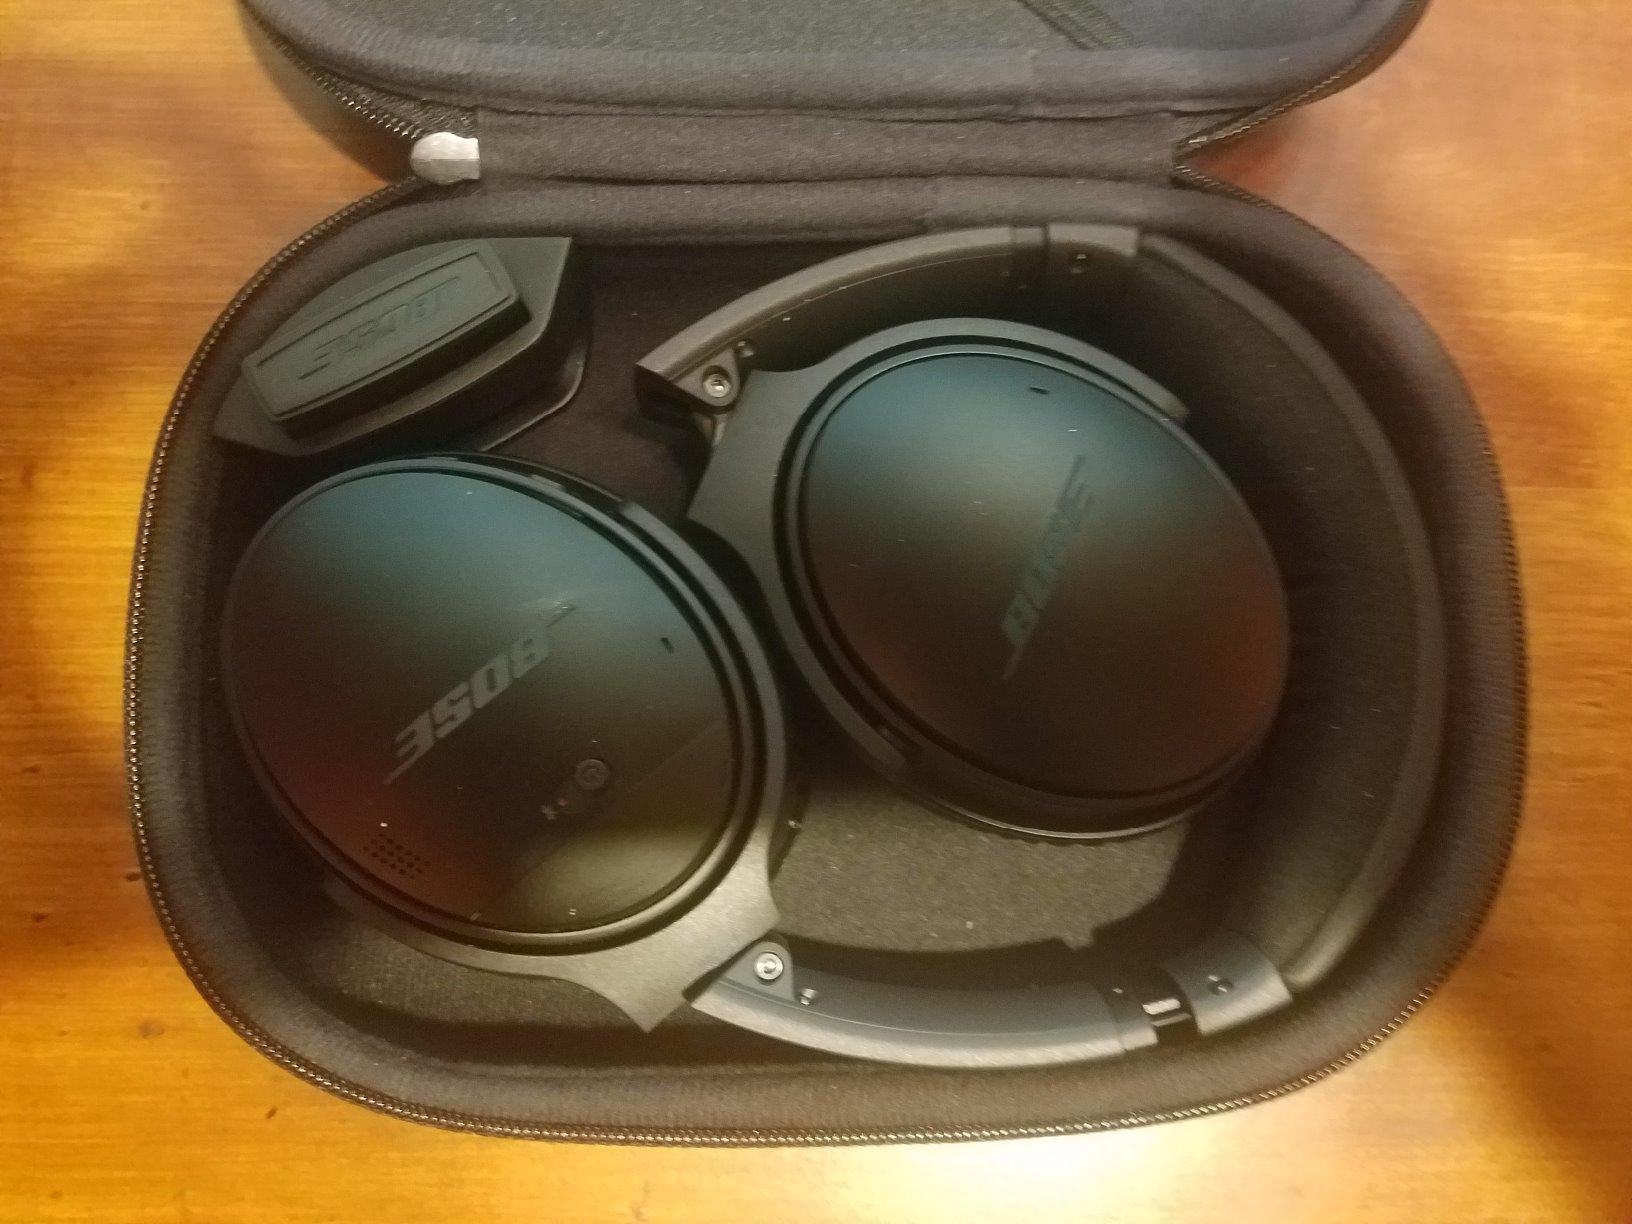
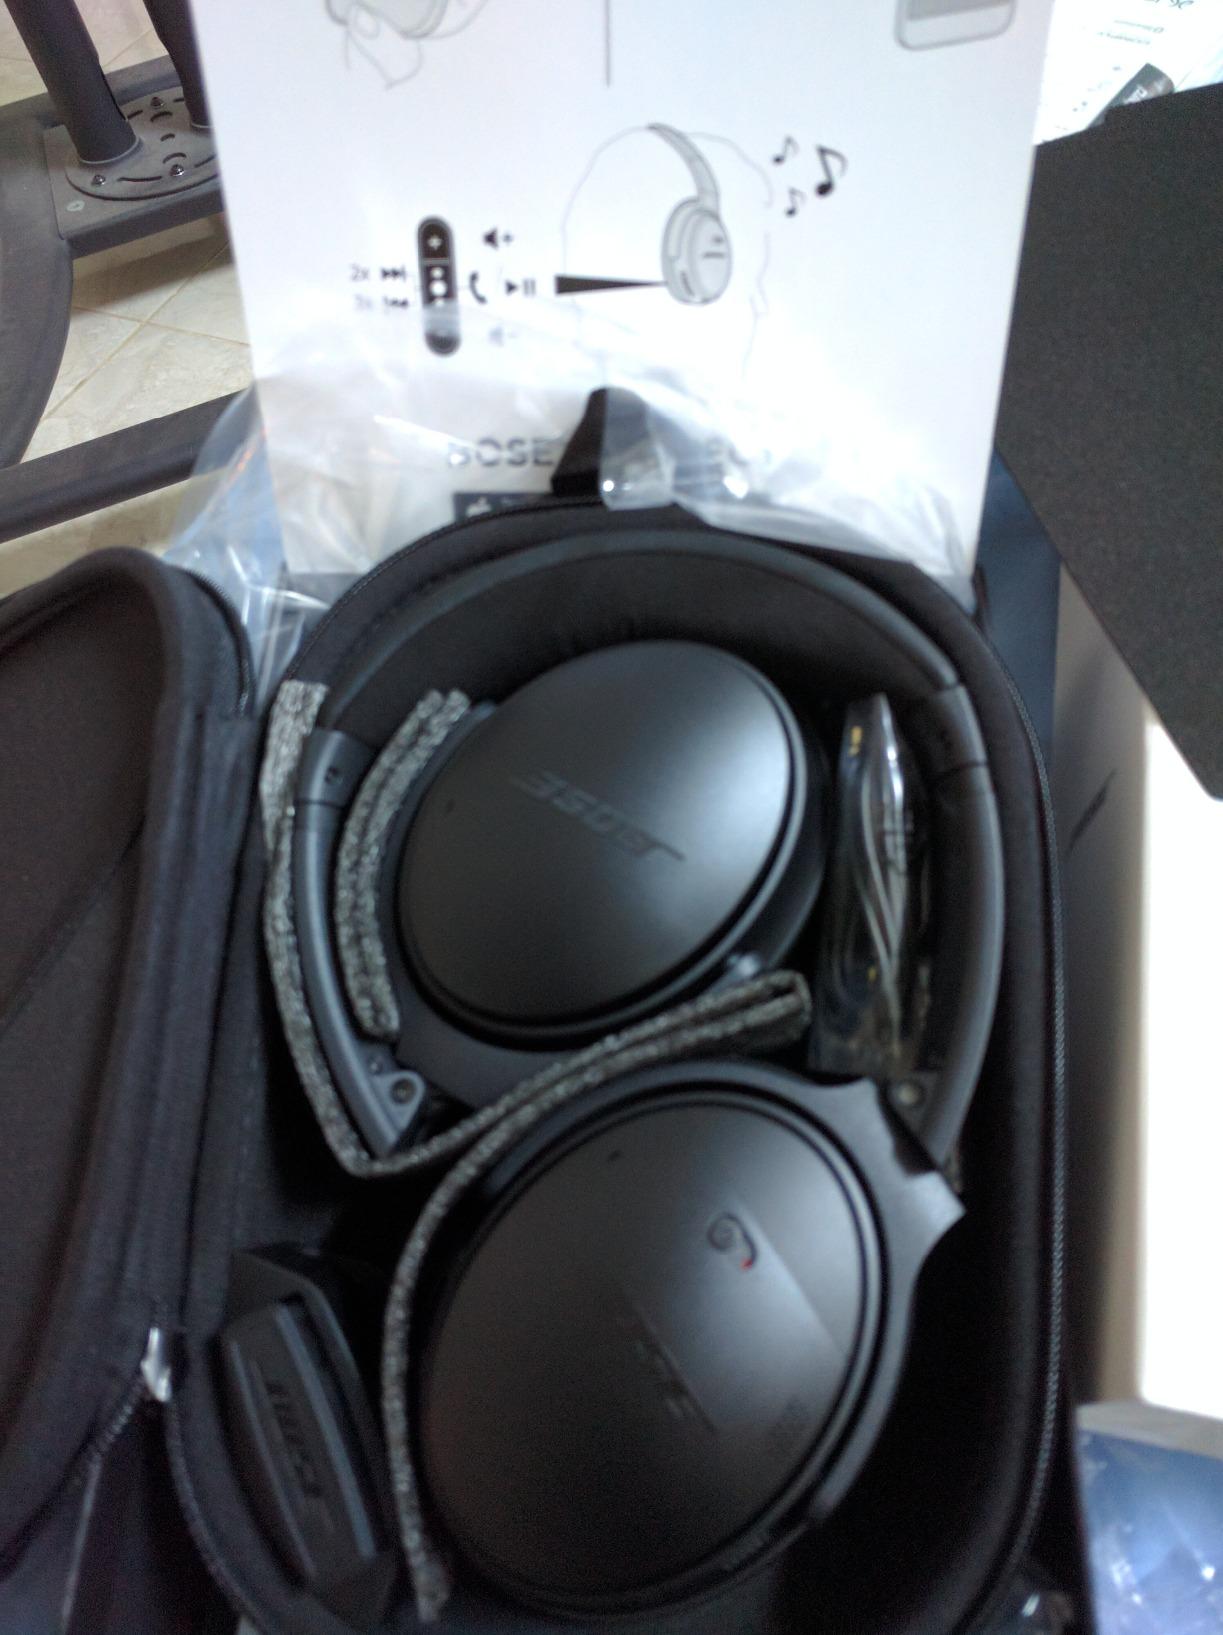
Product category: headphones
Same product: yes